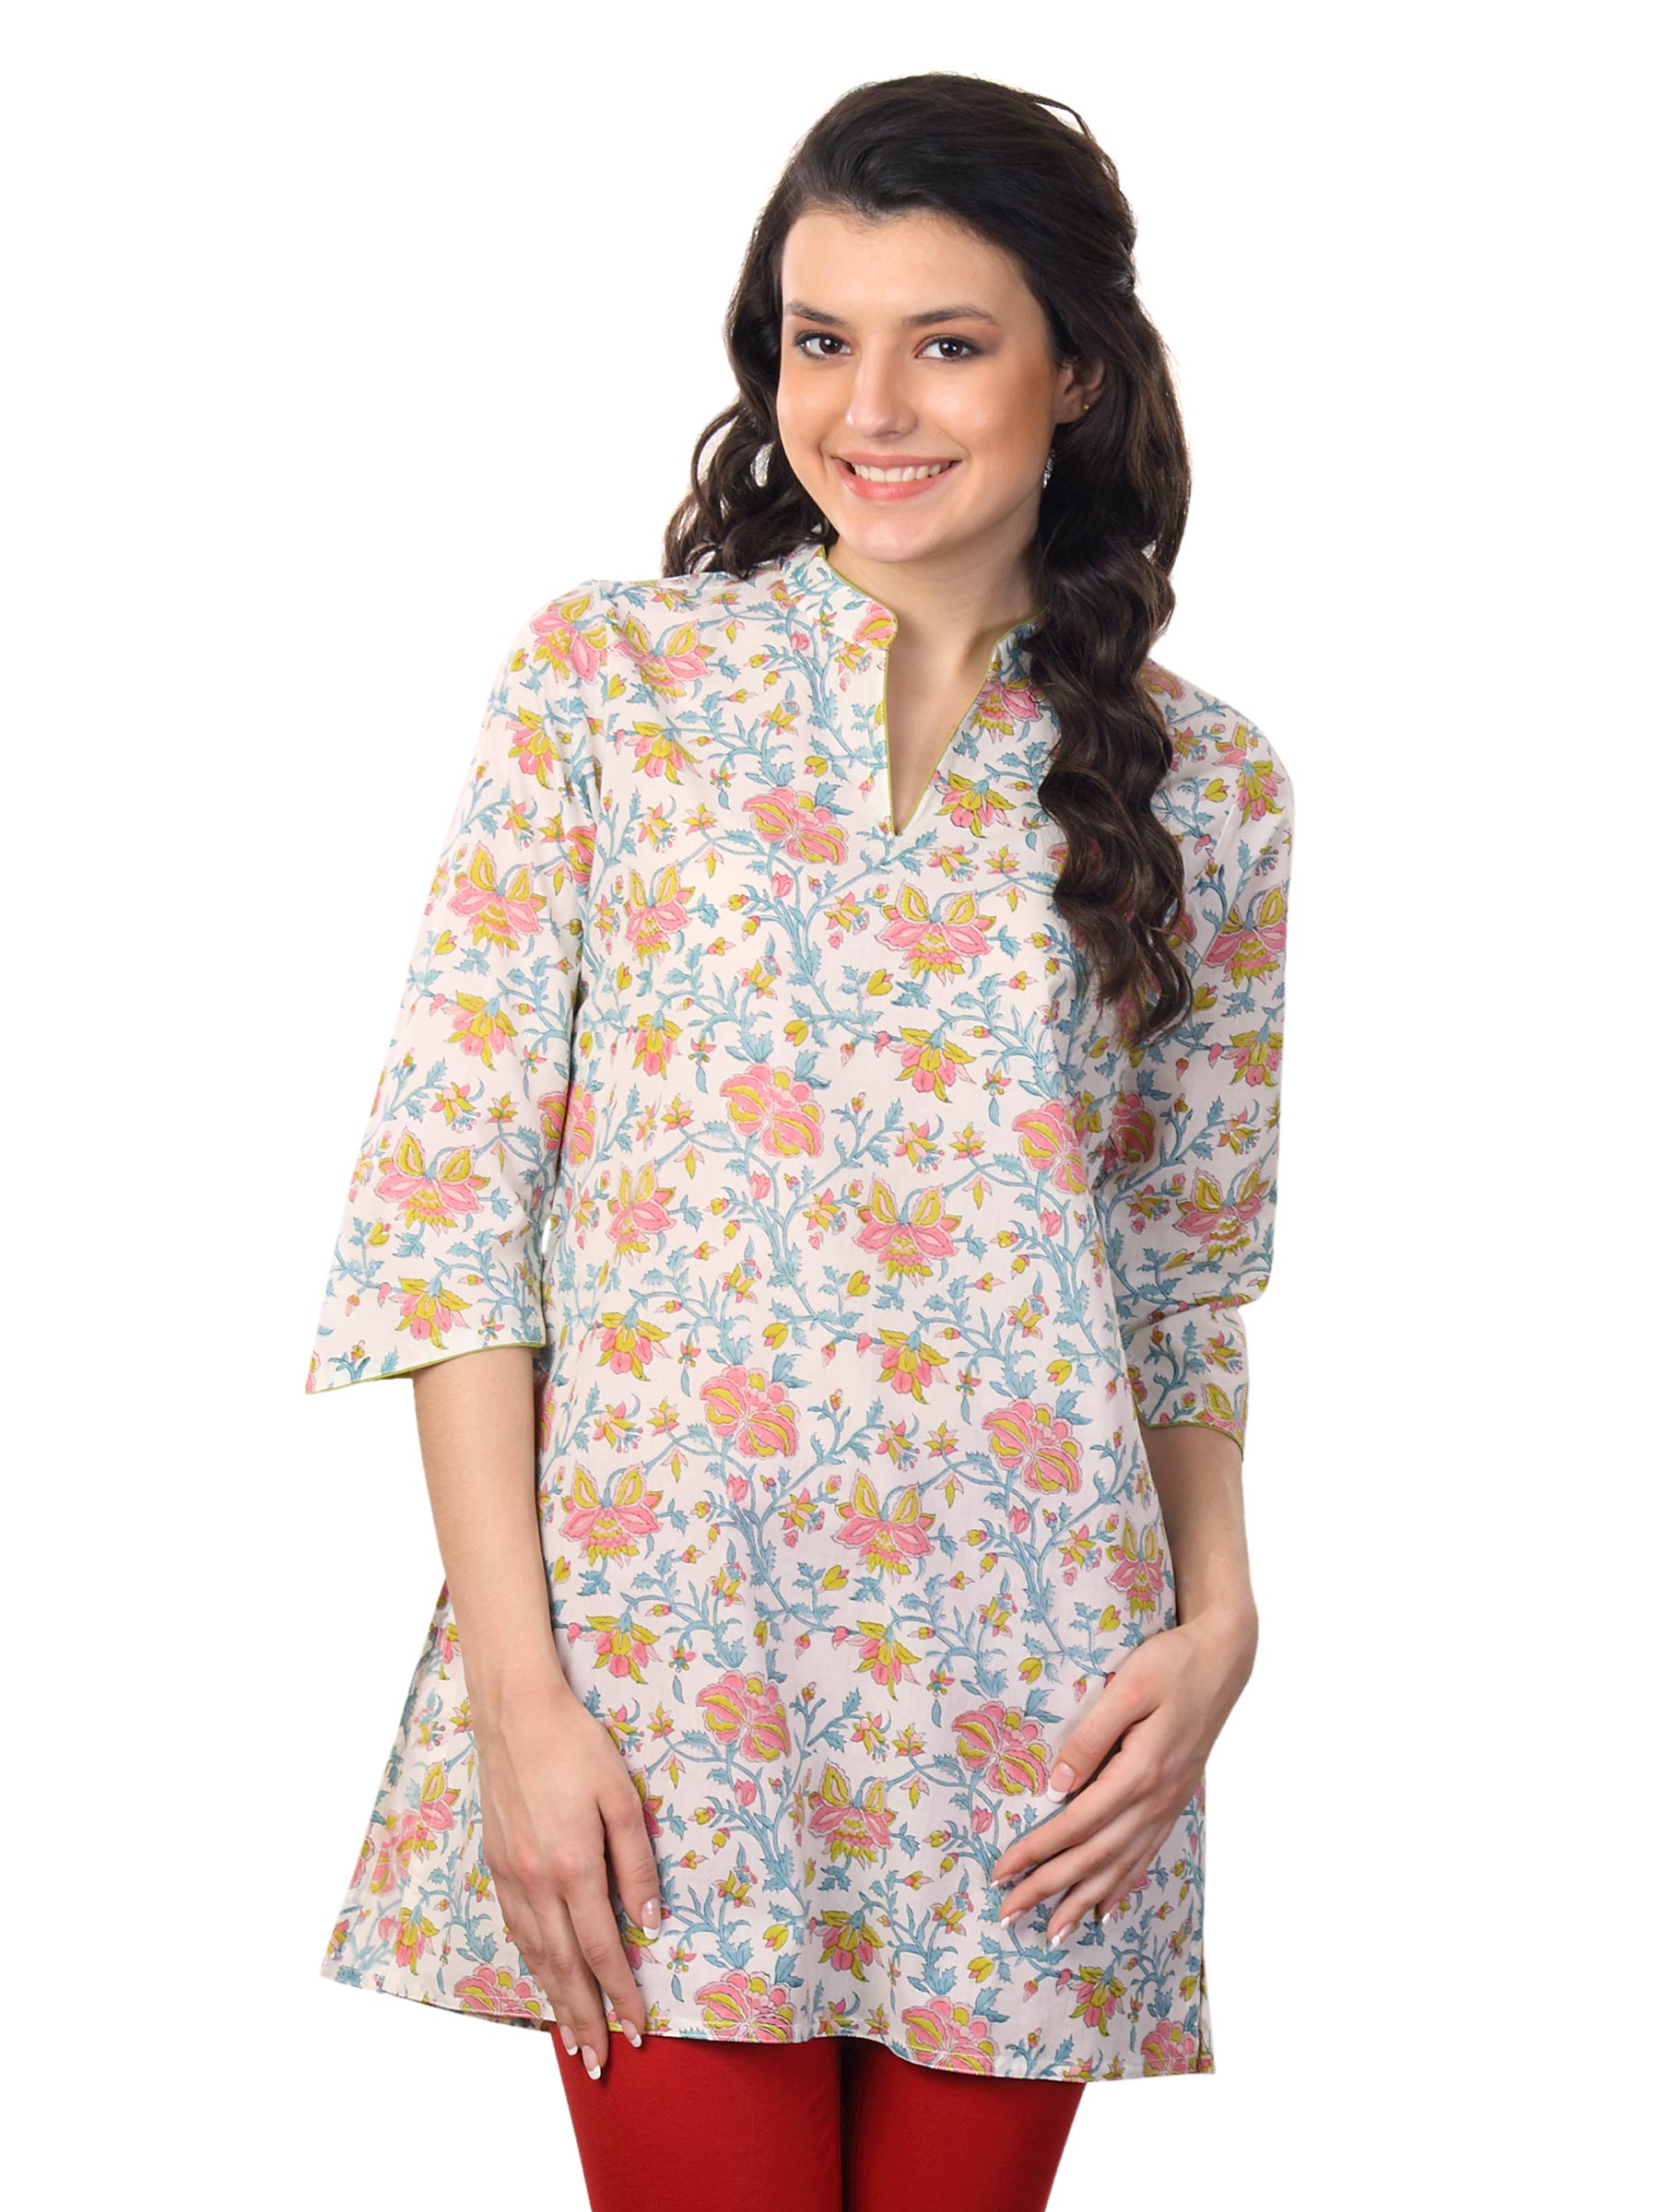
Fabindia Women Printed White Kurti
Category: Apparel / Topwear / Kurtis
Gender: Women
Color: White
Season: Summer 2012
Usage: Ethnic